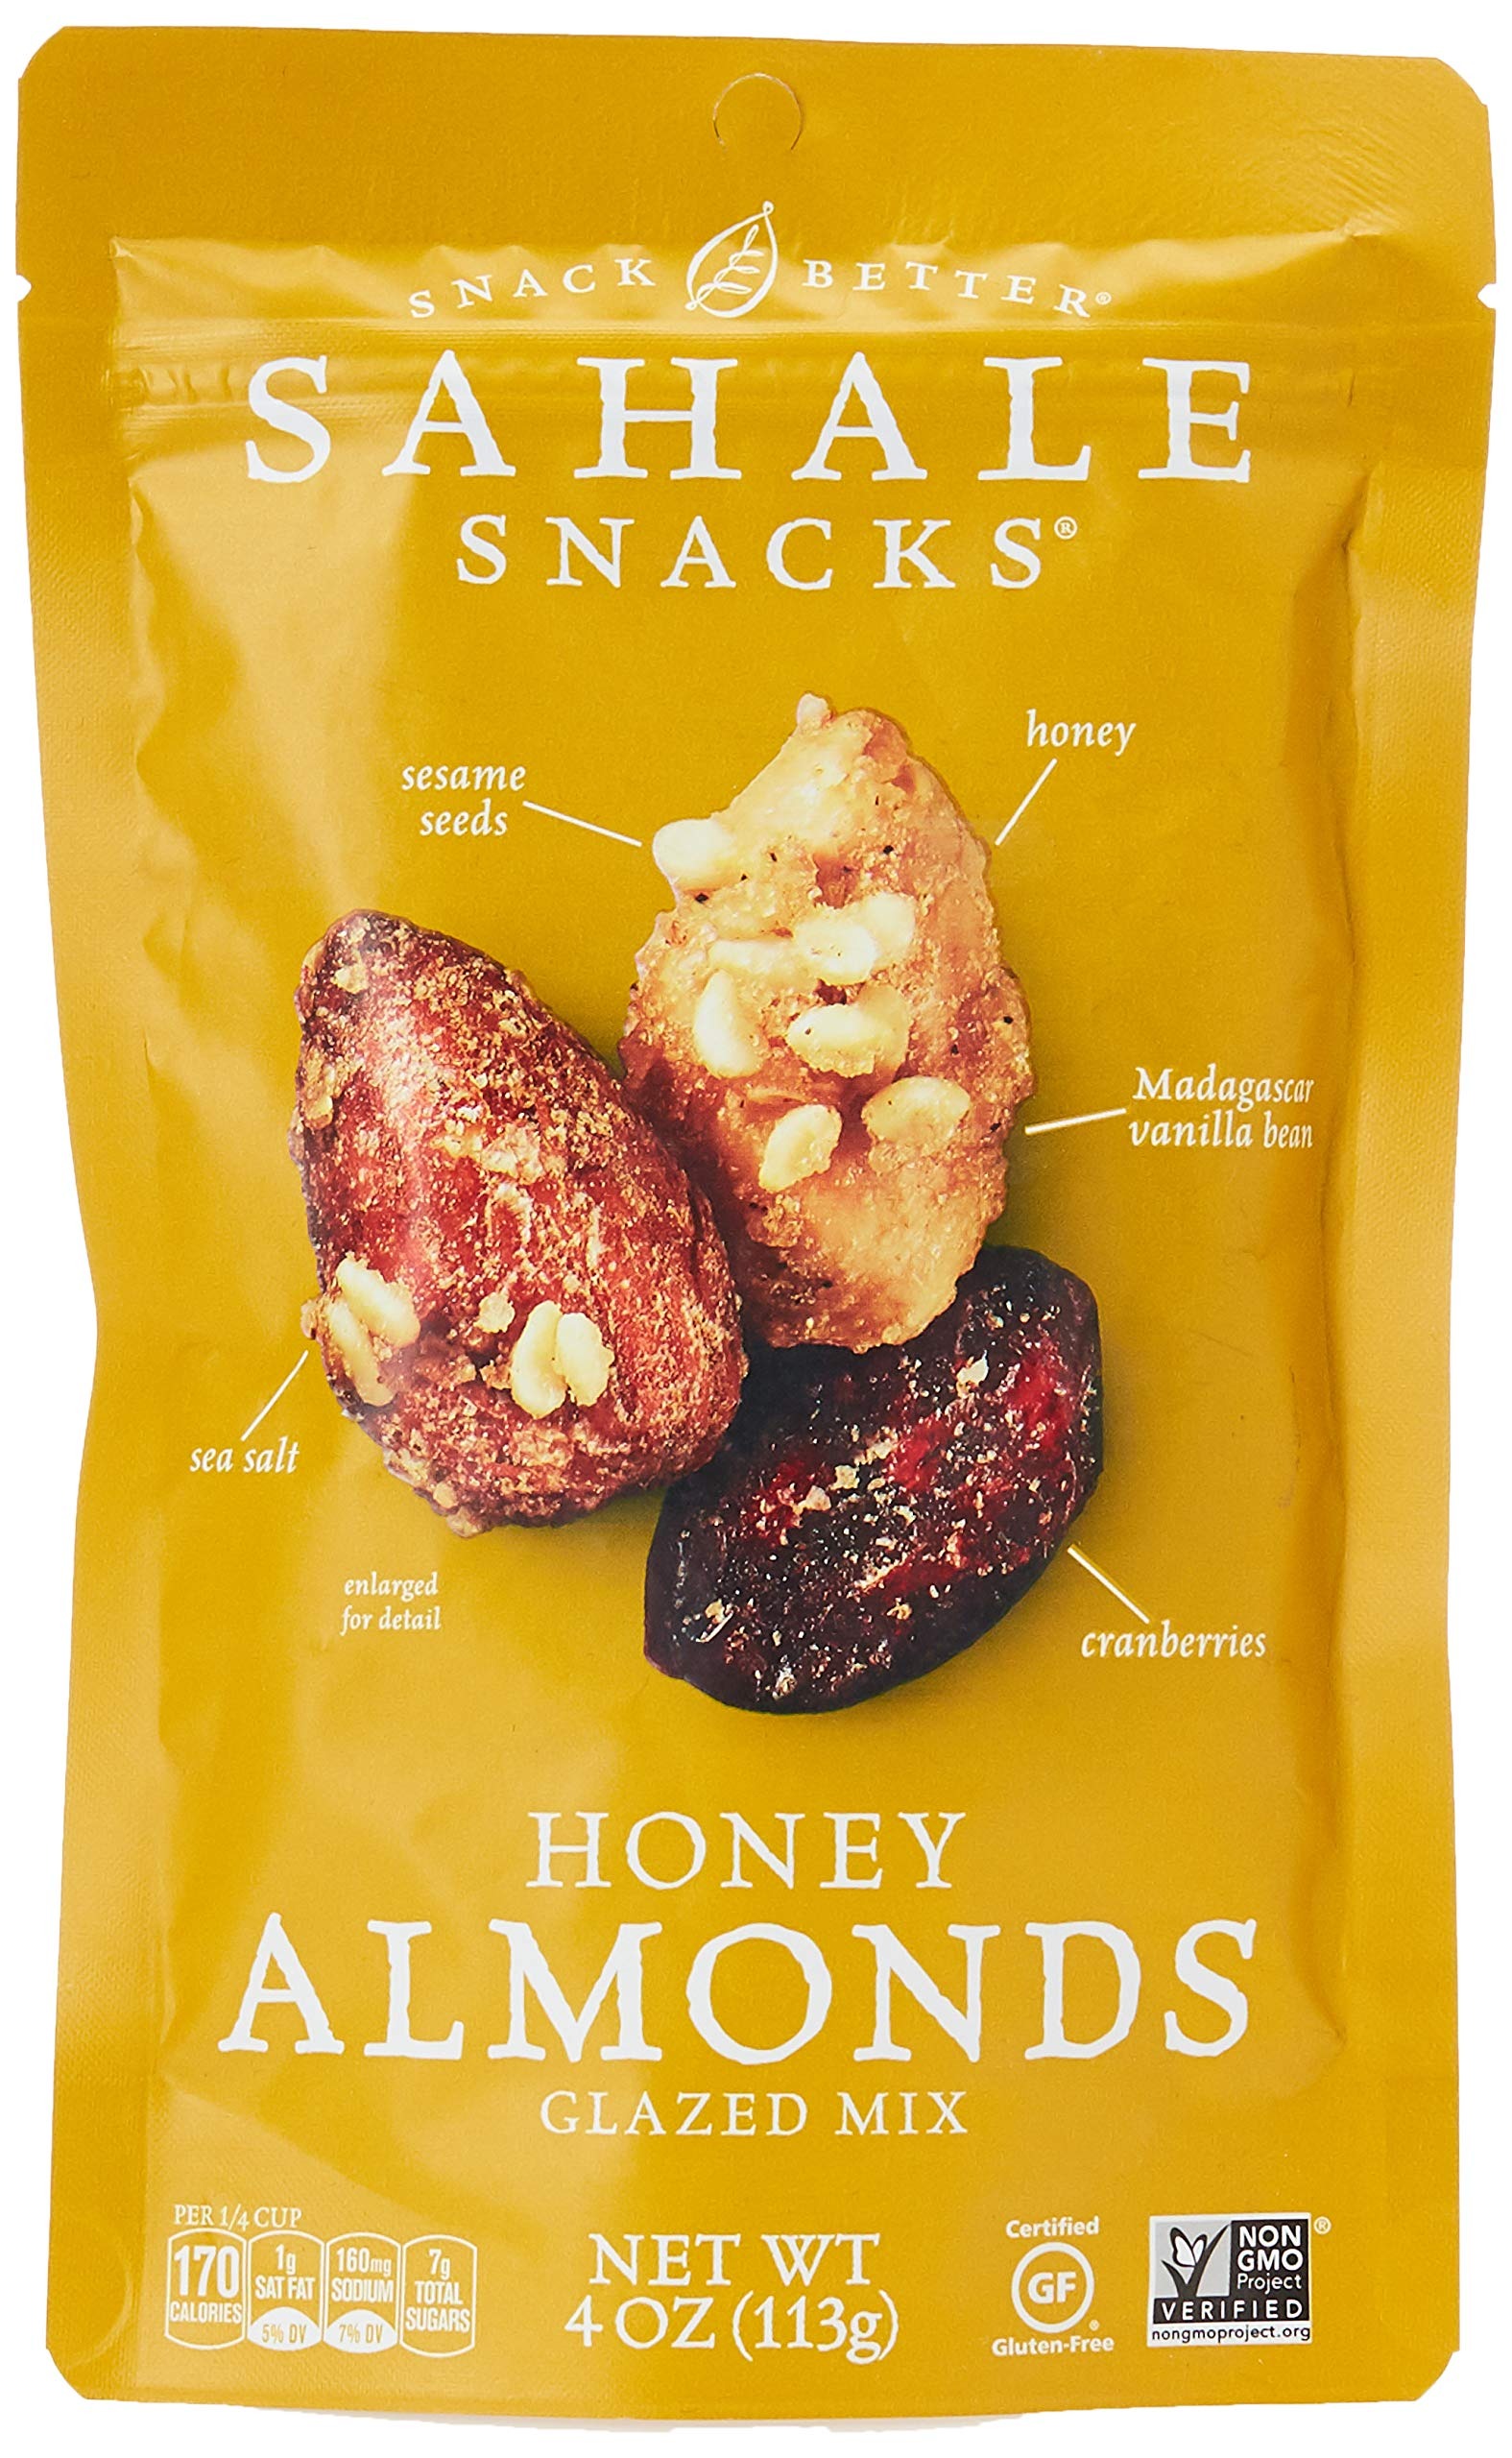
Item Name: Sahale Snacks Honey Almonds Glazed Mix, 4 oz., Pack of 1 – Nut Snacks in a Resealable Pouch, No Artificial Flavors, Preservatives or Colors, Gluten-Free Snacks
Bullet Point 1: BETTER EVERYDAY SNACKING – When you’re on the go to your next adventure, finding the perfect snack can be difficult. But with Sahale glazed almonds, you’ll always have a delicious and wholesome option to stay energized and satisfied.
Bullet Point 2: PERFECT BALANCE – These nut snacks feature dry-roasted almonds, dried cranberries, toasted sesame seeds, sea salt, a pinch of Madagascar vanilla and organic honey for the ideal mix of a crunchy, chewy and of course, always delicious nut snack mix.
Bullet Point 3: RESEALABLE POUCH – The nut mix snacks are in a resealable pouch that helps keep them fresh.
Bullet Point 4: NON-GMO PROJECT VERIFIED – Delicious and wholesome, this glazed nuts mix is made with simple ingredients and are great Non-GMO* snacks. Plus, they’re made with no artificial preservatives, colors or flavors, are Kosher and gluten-free** snacks.
Bullet Point 5: SNACK BETTER – Whether you’re an adventurous culinary explorer seeking out unique flavor combinations or simply looking for a nourishing, portable treat, Sahale Snacks nut mixes are certain to thrill your taste buds.
Value: 4.0
Unit: Ounce

Price: 6.59